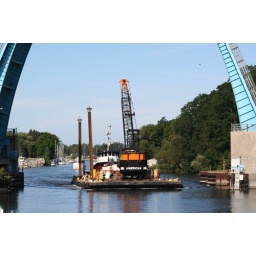
Barge & Tug boat going under the bridge